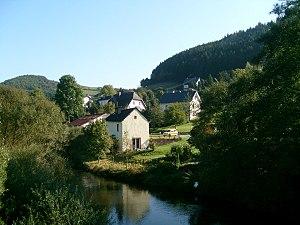
Übereisenbach est une municipalité allemande située dans le Land de Rhénanie-Palatinat et l'arrondissement d'Eifel-Bitburg-Prüm.